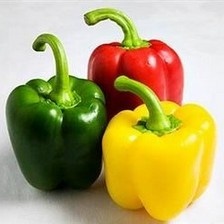
Label: capsicum